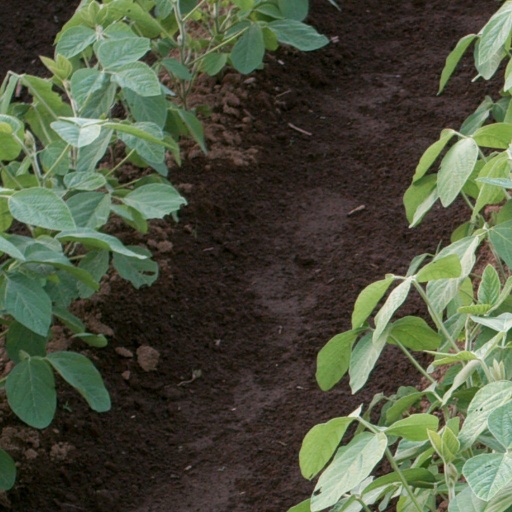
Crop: soybean